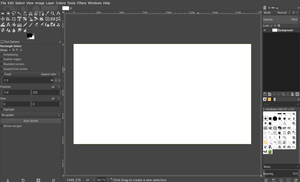
GIMP
GIMP 2.10.8
The GIMP er et frit billedbehandlingsprogram, hvis styrke ligger i behandling af bitmap-billeder.